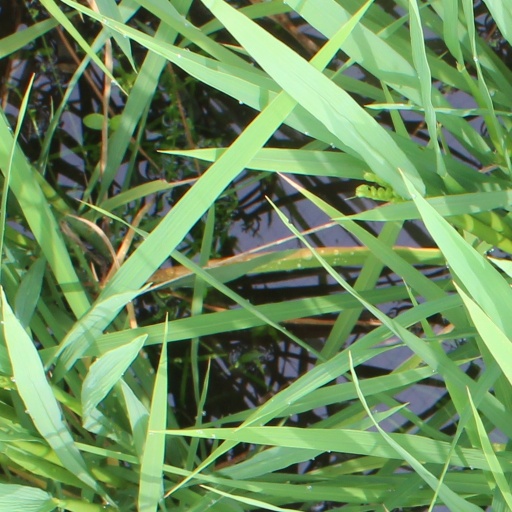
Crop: rice